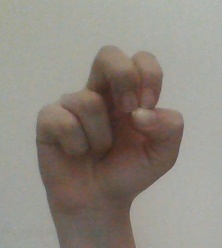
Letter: gaaf